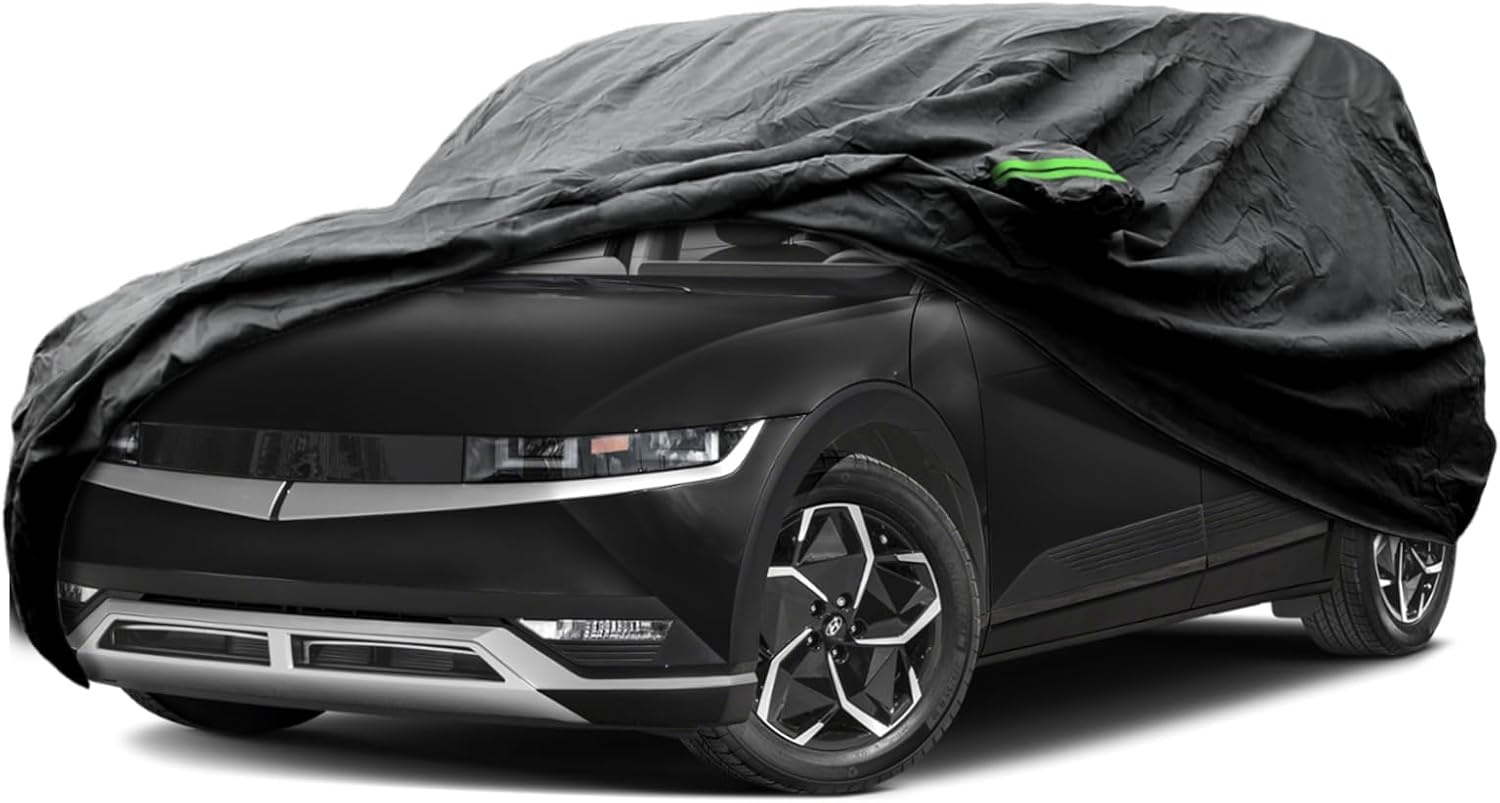
Proadsy 2025 Upgrade Car Cover Custom Fit for 2022-2025 Hyundai Ioniq 5, Waterproof All Weather for Automobiles, Full Exterior Cover Rain Snow Sun Protector Indoor Outdoor Car Cover
Overview Color : Black Brand : Proadsy Water Resistance Level : Waterproof Coverage : Full exterior coverage for Hyundai Ioniq 5 Manufacturer : Proadsy Automotive Fit Type : Vehicle Specific Fit Material Polyester : Vehicle Service Type Car : Material Polyester : Vehicle Service Type Car Fit Type Vehicle Specific Fit : Ultraviolet Light Protection 100% : Fit Type Vehicle Specific Fit : Ultraviolet Light Protection 100% About this item DESIGNED IN USA!!! - Custom-fit Hyundai Ioniq 5 Cover: Proadsy waterproof car cover specifically tailored for Hyundai Ioniq 5 2022 2023 2024 2025, so you can be sure that it will fit properly and offer the maximum level of protection. A must-have accessory for Hyundai Ioniq 5 owners 100% Waterproof: Crafted from 100% waterproof material, Multi-layer design, the car cover effectively stops rain from seeping in and has a ventilation feature that allows airflow and reduces moisture buildup, keeping your Ioniq 5 dry. The soft inner design also prevents scratches, dust-proof suitable for both indoor and outdoor use Strong All-Weather Protection: Perfectly against water, wind, snow, rain, hail, and intense sunlight, the car cover is engineered with high 240T material by machine-cut and boned, let your car safe even in harsh conditions. 100% sun and UV protection, no fading to protect your Ioniq 5 paint and increased durability Upgraded Wind-Proof Design: The newly upgrade exterior covers uses a strong elasticized hem + double fixes buckles + four windproof straps to prevent the Hyundai Ioniq 5 cover from being blown away by heavy winds. Precise double-stitching technology ensures cover more wear and tear resistant Safe & Convenient: Durable car cover for Hyundai Ioniq 5 increases safety for nighttime street parking with reflective warnings on the front and rear. The full exterior covers easily can be put on and put off with one person, very lightweight! Attached FREE storage bag for easy carry-around and long-term storage
Brand: Proadsy
Category: Vehicles & Parts > Vehicle Parts & Accessories > Vehicle Maintenance, Care & Decor > Vehicle Covers > Vehicle Storage Covers > Automotive Storage Covers